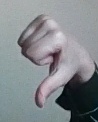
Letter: waw